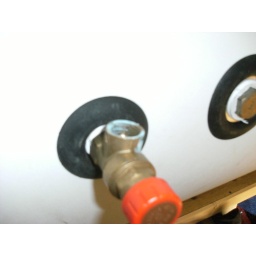
leak from water cylinderThis pressure valve leaked while the house was unoccupied over a weekend.